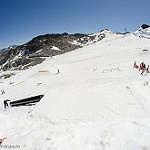
Scene: Outdoor